Fortune Gallo

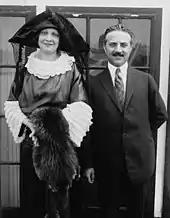
Gallo with his wife Sofia Charlebois

He not only toured the United States, Canada, Europe, and South America with San Carlo, but in addition, managed Anna Pavlova's ballet company, as well as other troupes. In 1929 Gallo produced the first full-length sound movie of an opera, Leoncavallo's "I Pagliacci". Furthermore, he managed the Chicago Opera Company in the early 1940s. Fortune Gallo's managerial abilities were lauded because he made opera "pay". Numerous periodical articles described Gallo's skills, with one portraying his as having produced opera for the "masses and not the classes". The impresario, often labeled the "cut rate opera king," financed and toured with the San Carlo for over forty-five years.